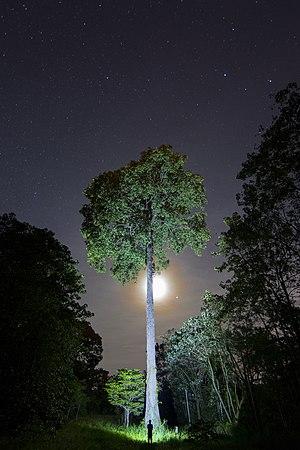
Le Noyer du Brésil ou Noyer d’Amazonie appartient à la famille des Lecythidaceae. C’est l'un des plus grands arbres de la forêt amazonienne qui peut mesurer plus de 50 mètres de haut. Il produit la noix du Brésil, formée d’une coque épaisse et dure, d’une dizaine de centimètres de diamètre, contenant une vingtaine de graines, elles-mêmes enfermées dans un tégument lignifié. À l’intérieur, l’amande blanche, comestible, riche en lipide, est commercialisée dans le monde entier.